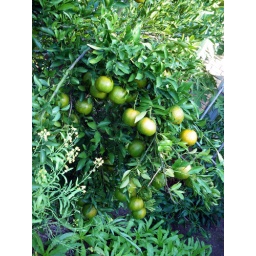
magic citrus tree that bears 4 fruits in one: Asian pommel, tangerine, SE Asian green skinned oranges, lemon